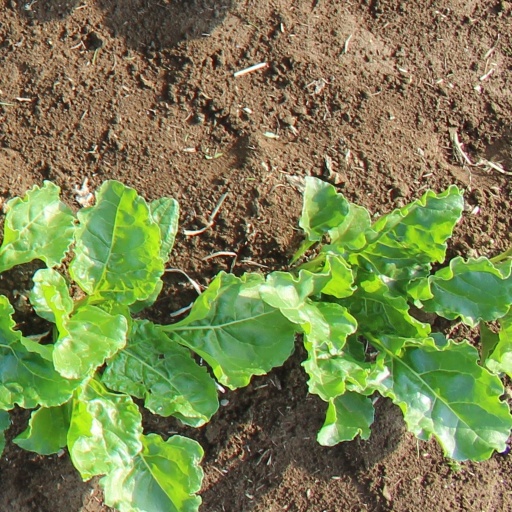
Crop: sugar beet